Duplex Cabaret Theatre

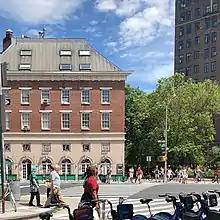
Current location of The Duplex overlooking Sheridan Square

The Duplex originally opened in 1951 on 55 Grove Street, between 7th Avenue and Bleecker Street, founded by then-owner Jimmy di Martino. In 1955, he leased the second-floor bar to singer Lovelady Powell, pianist Brooks Morton, and actor Hal Holbrook. The trio began transforming the second floor into a nightclub performance venue which opened in September 1955 with the name “Upstairs-at-the-Duplex.”